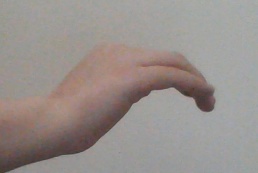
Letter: haa